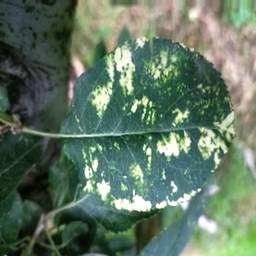
Label: Apple_Mosaic